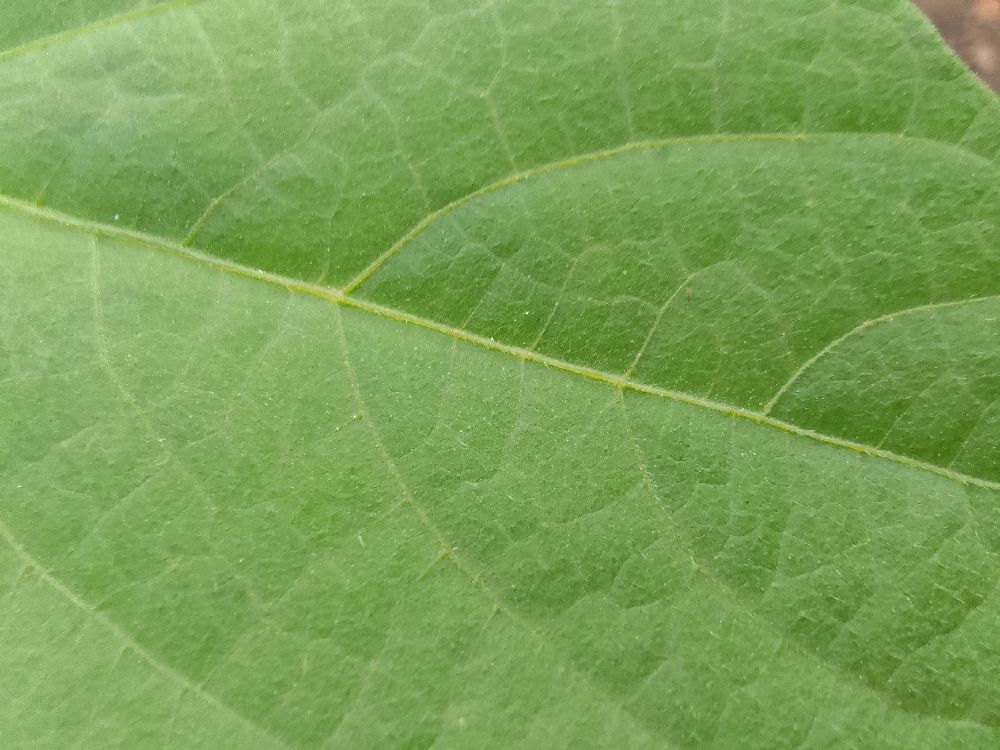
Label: healthy